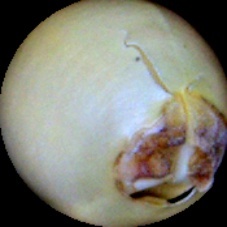
Label: Broken